Stillwater, Oklahoma

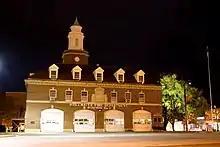
Campus Fire Station

The Stillwater Public Library dedicated a bronze statue of Oklahoma historian and author Angie Debo on November 18, 2010. Created by local artist Phyllis Mantik, the statue depicts a young Debo sitting on a rock with several books by her side. Mantik chose to depict the historian as a young woman to illustrate that, at an early age, she chose the life of a scholar. To highlight Debo's importance to Oklahoma's Native American community, the base of the statue is surrounded by the seals of Oklahoma's 38 federally recognized Native American tribes.